Ancient Estonia

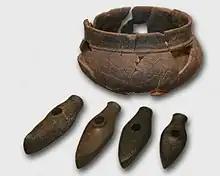
Corded Ware culture pottery and stone axes at the Estonian History Museum.

The beginning of the Late Neolithic Period about 2200 BC is characterized by the appearance of the Corded Ware culture, pottery with corded decoration and well-polished stone axes (s.c. boat-shape axes). Evidence of agriculture is provided by charred grain of wheat on the wall of a corded-ware vessel found in Iru settlement. Osteological analysis show an attempt was made to domesticate the wild boar.